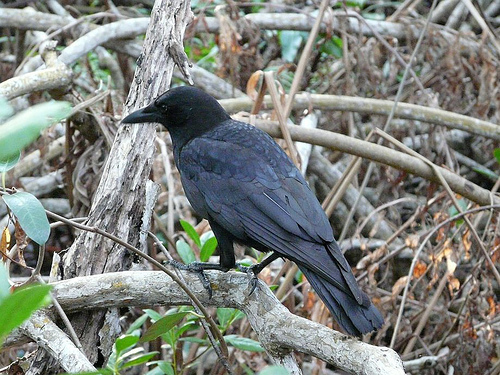
this is an all black bird with black feet and beak.
a medium sized black crow with a thick, sharp beak.
this bird has a grey body and wings, while it's head is completely black.
this is a black bird with a long tail feather and a large black beak.
this bird is mostly black with a long pointy bill.
this bird has wings that are black and has a thick bill
this bird is completely black and has a thick, pointed black beakmedium sized all black bird, long tail, long beak, head is darker black.
this bird has a black crown, black primaries, and a black belly.
this bird is entirely black with slightly obsidian colored back feathers, its beak is thick and slightly curved downwards.
Species: Fish Crow